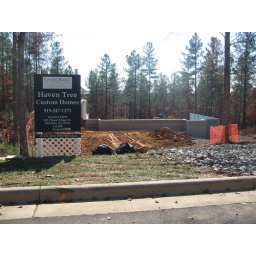
Nov. 21st, 2007Foundation walls in place, builder sign with permit box now ready.